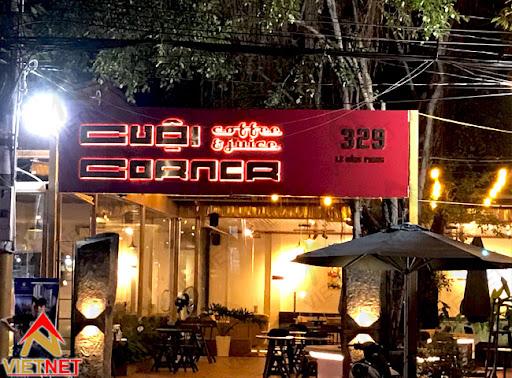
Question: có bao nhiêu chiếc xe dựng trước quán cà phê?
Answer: có một chiếc xe dựng trước quán cà phê